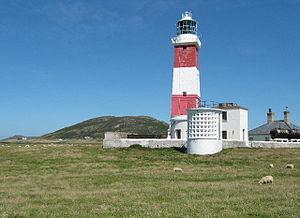
L'île de Bardsey est une île du comté de Gwynedd, au pays de Galles, située près de la côte de la péninsule de Llŷn. Son point culminant est le Mynydd Enlli qui s'élève à 167 mètres d'altitude. C'est le site d'un monastère fondé par saint Cadfan au VIᵉ siècle, sur les fondations duquel a été érigé un monastère augustin dédié à Marie. Lors de la dissolution des monastères, l'abbaye est abandonnée et l'île est désertée. ce n'est qu'au milieu du XVIIIᵉ siècle qu'une communauté paysanne s'y installe de façon permanente. Longue d'1,6 km et large d'1 km, Bardsey accueille aujourd'hui une population qui oscille entre 8 et 13 habitants. L'accès se fait par bateau après une traversée de 15 minutes au départ de Porth Meudwy et permet la venue de centaines de touristes tous les étés.